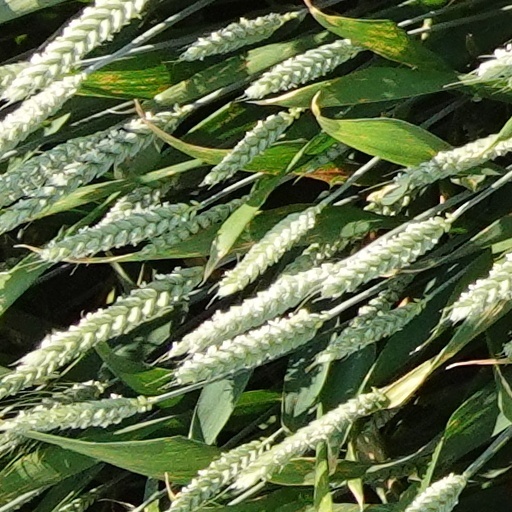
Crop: wheat